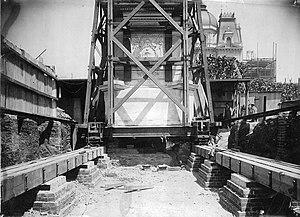
La pyramide de Mai se dresse au centre de la place de Mai à Buenos Aires et est le premier monument patriotique ― c'est-à-dire commémorant l’indépendance ― dont se dota la capitale argentine. Son histoire débute en mars 1811, lorsque la Grande Junte décida de faire construire un monument sur le côté ouest de la place, pour célébrer le premier anniversaire de la révolution de Mai de 1810, événement qui enclencha le processus d’indépendance.